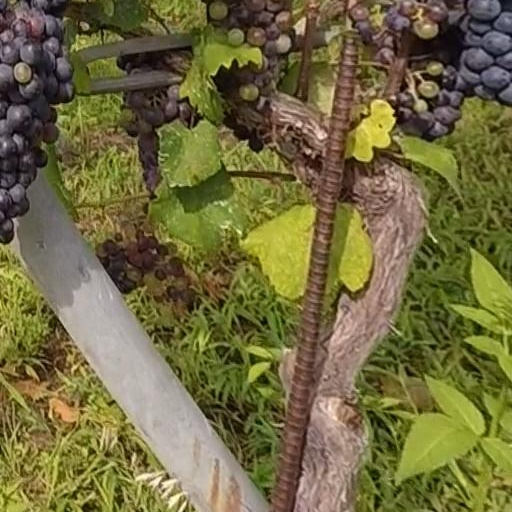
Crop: grape